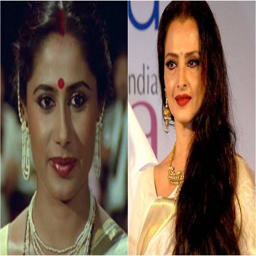
actor was a far better actor than me : actor